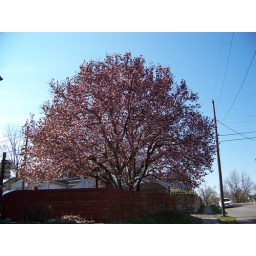
Just a beautiful flowering tree I love walking past in the mornings, the smell is entrancing.